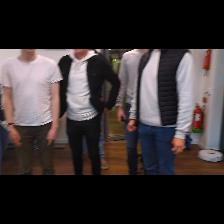
Label: Human